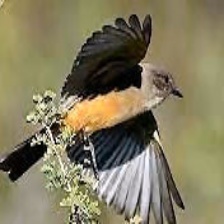
Species: SAYS PHOEBE
Scientific name: SAYORNIS SAYA